Massacre of Glencoe

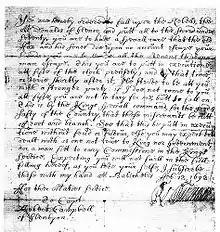
Duncanson's written orders to Glenlyon

On 12 February, Hill ordered Lieutenant Colonel James Hamilton to take 400 men and block the northern exits from Glencoe at Kinlochleven. Meanwhile, another 400 men under Major Duncanson would join Glenlyon and sweep northwards up the glen, killing anyone they found, removing property and burning houses. Later that evening, Glenlyon received orders from Duncanson carried by Thomas Drummond, who commanded the Argylls' Grenadier company and was thus Glenlyon's superior. His presence appears to have been to ensure the orders were enforced, since witnesses later claimed he shot two people who asked Glenlyon for mercy.